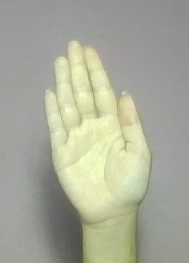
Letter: seen